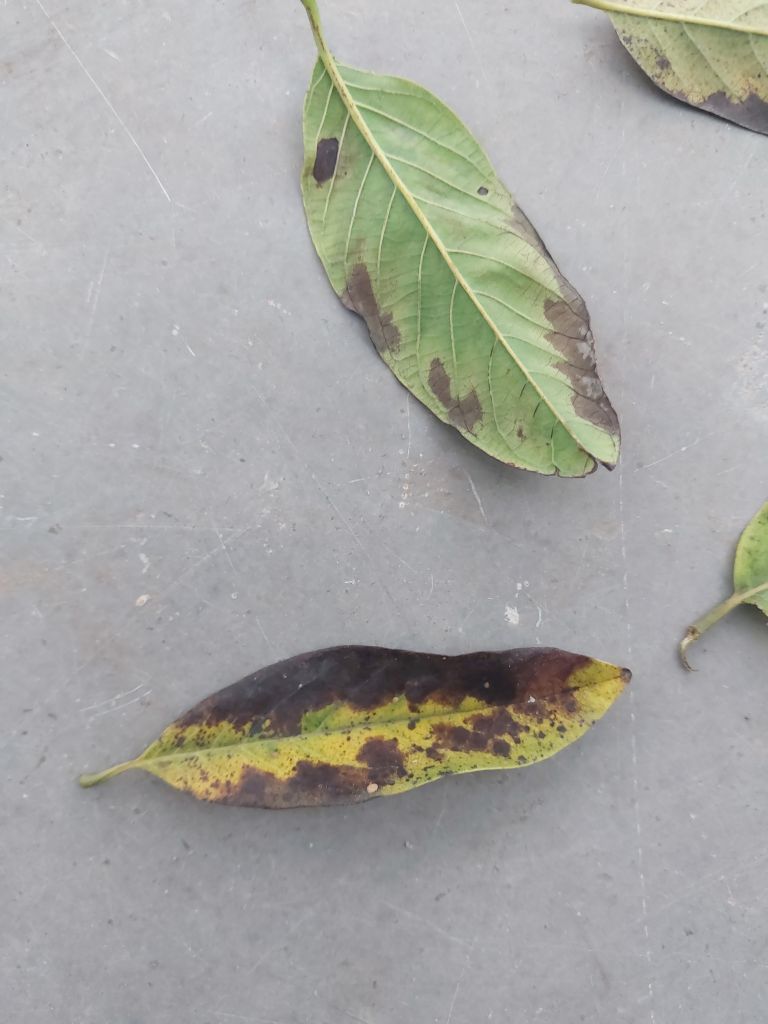
Disease label: Leaf spot on Leaves